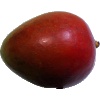
Label: Mango Red 1